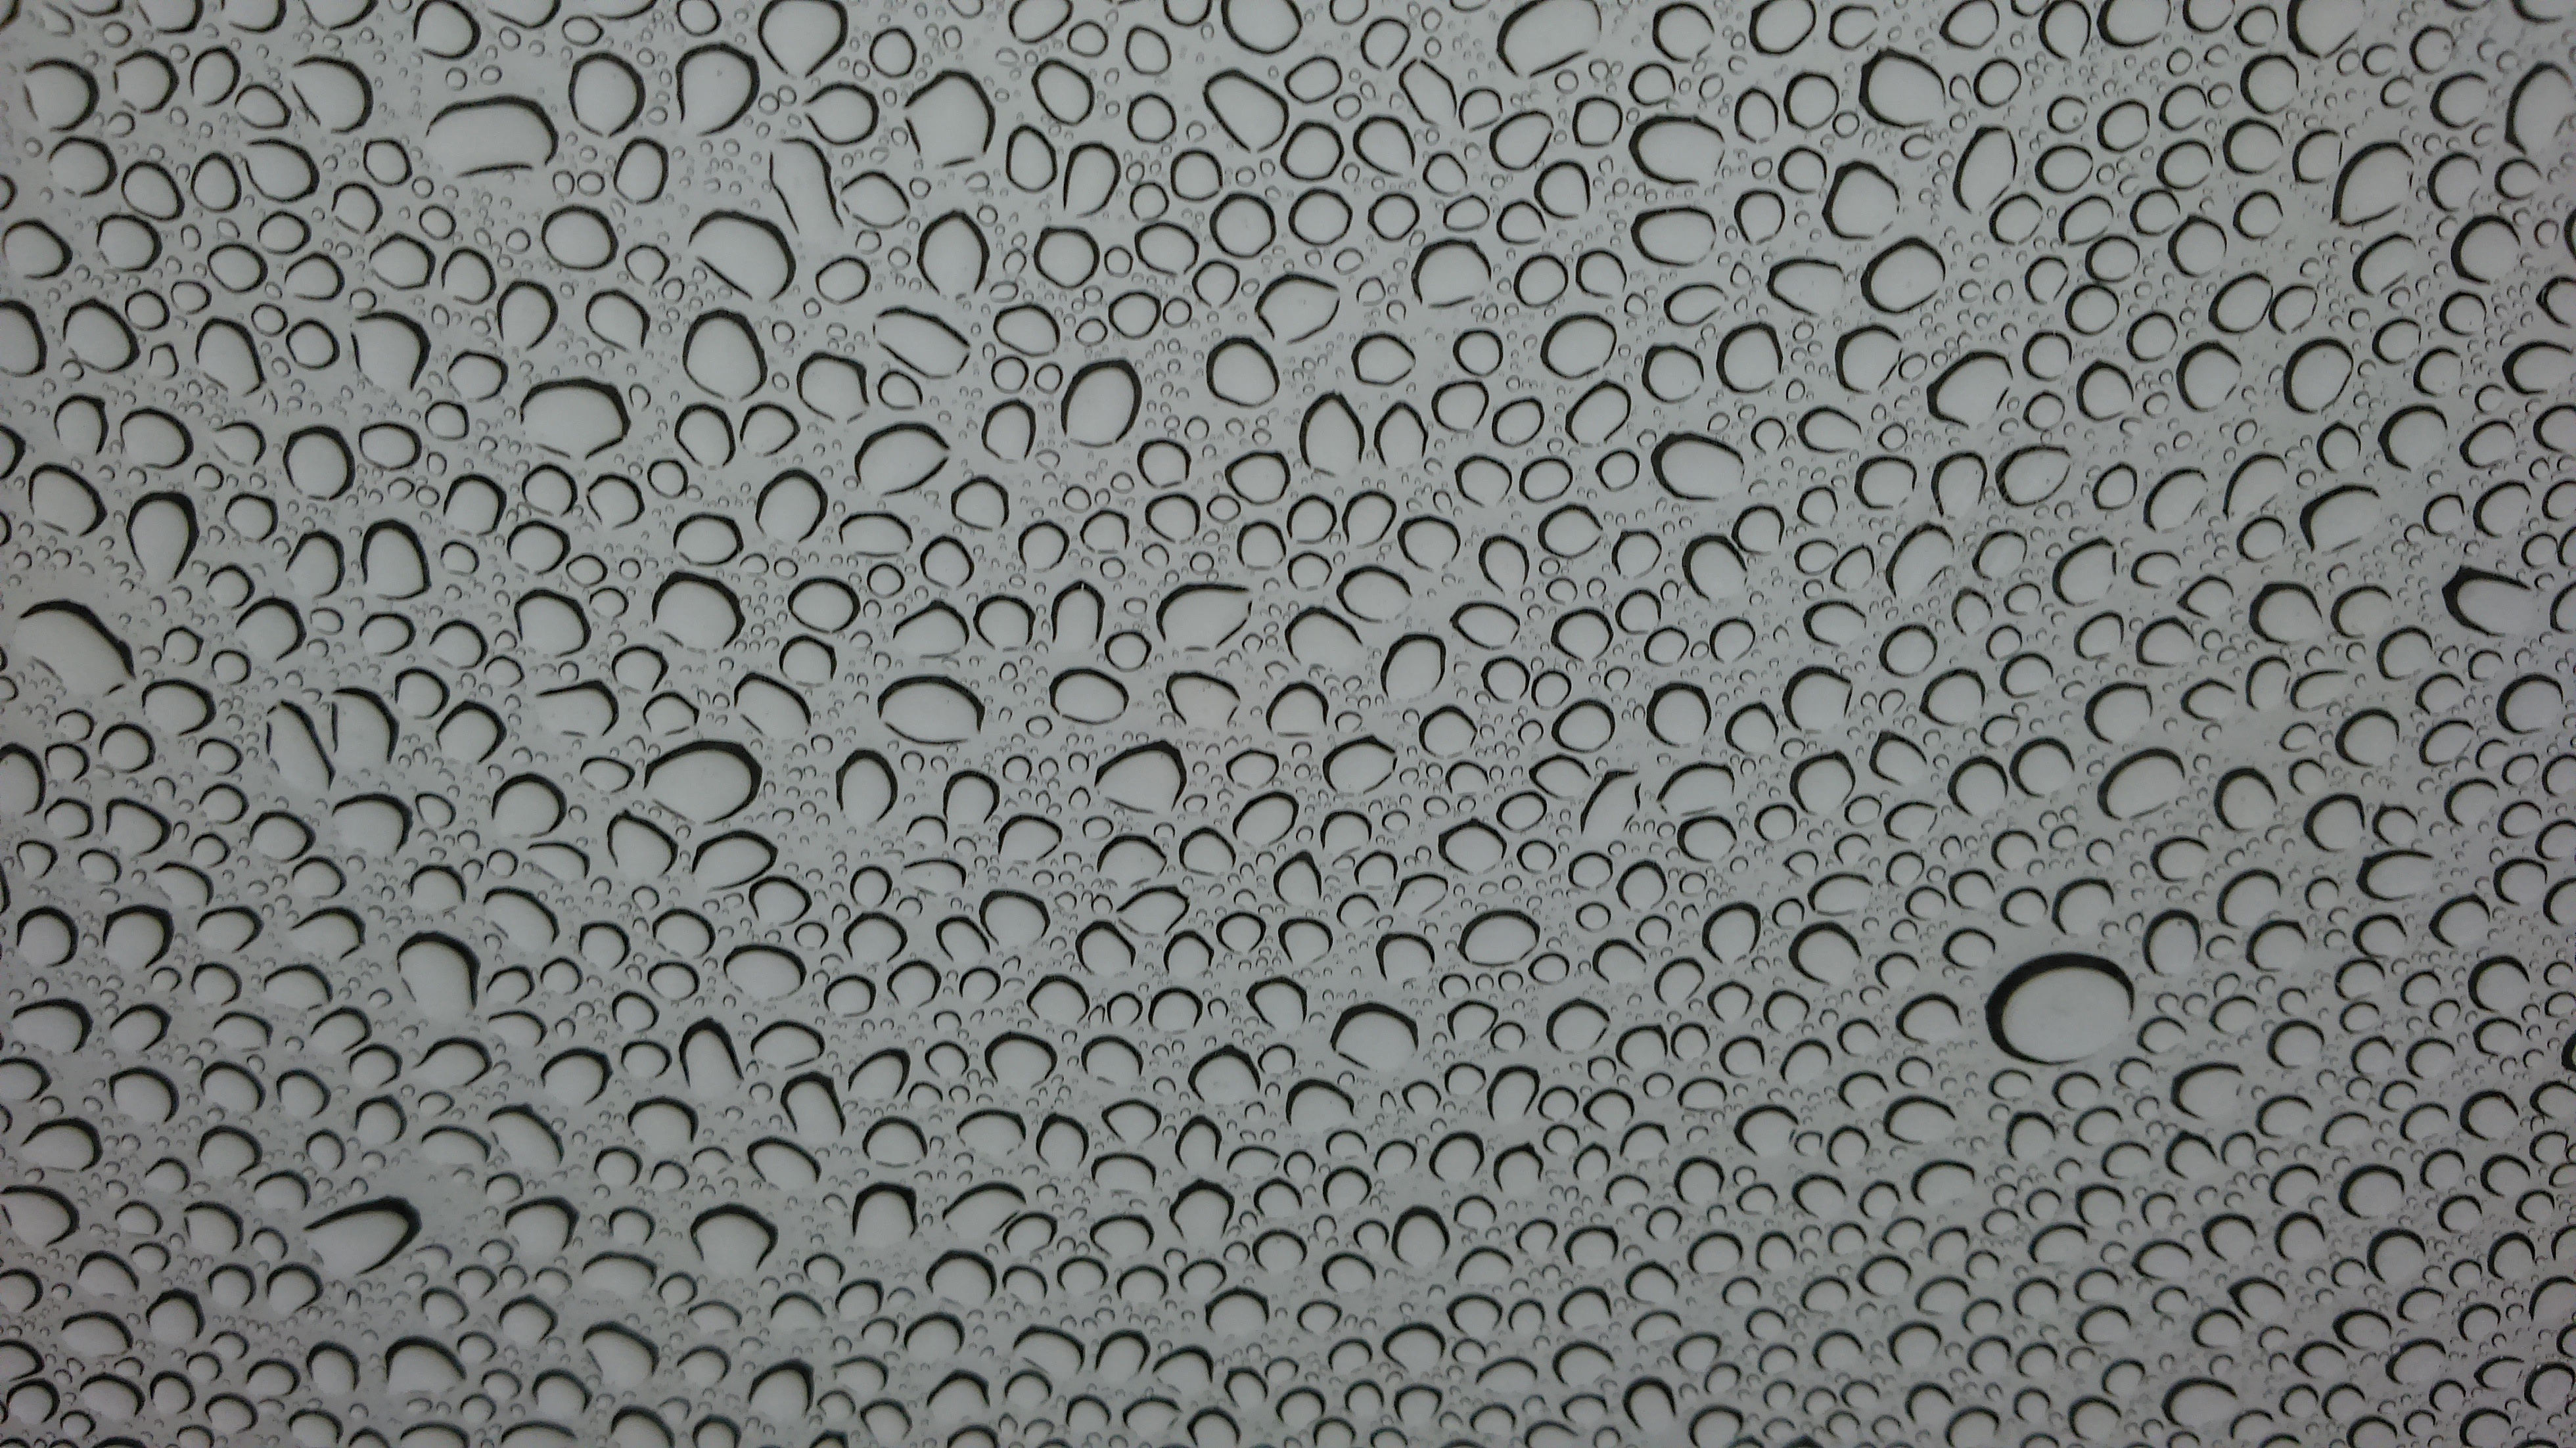
water, nature, cold, droplet, texture, rain, floor, raindrop, wet, wall, pattern, line, soil, gray, monochrome, material, splashing, drip, bubble, circle, surface, background, design, wallpaper, drops, flooring, road surface